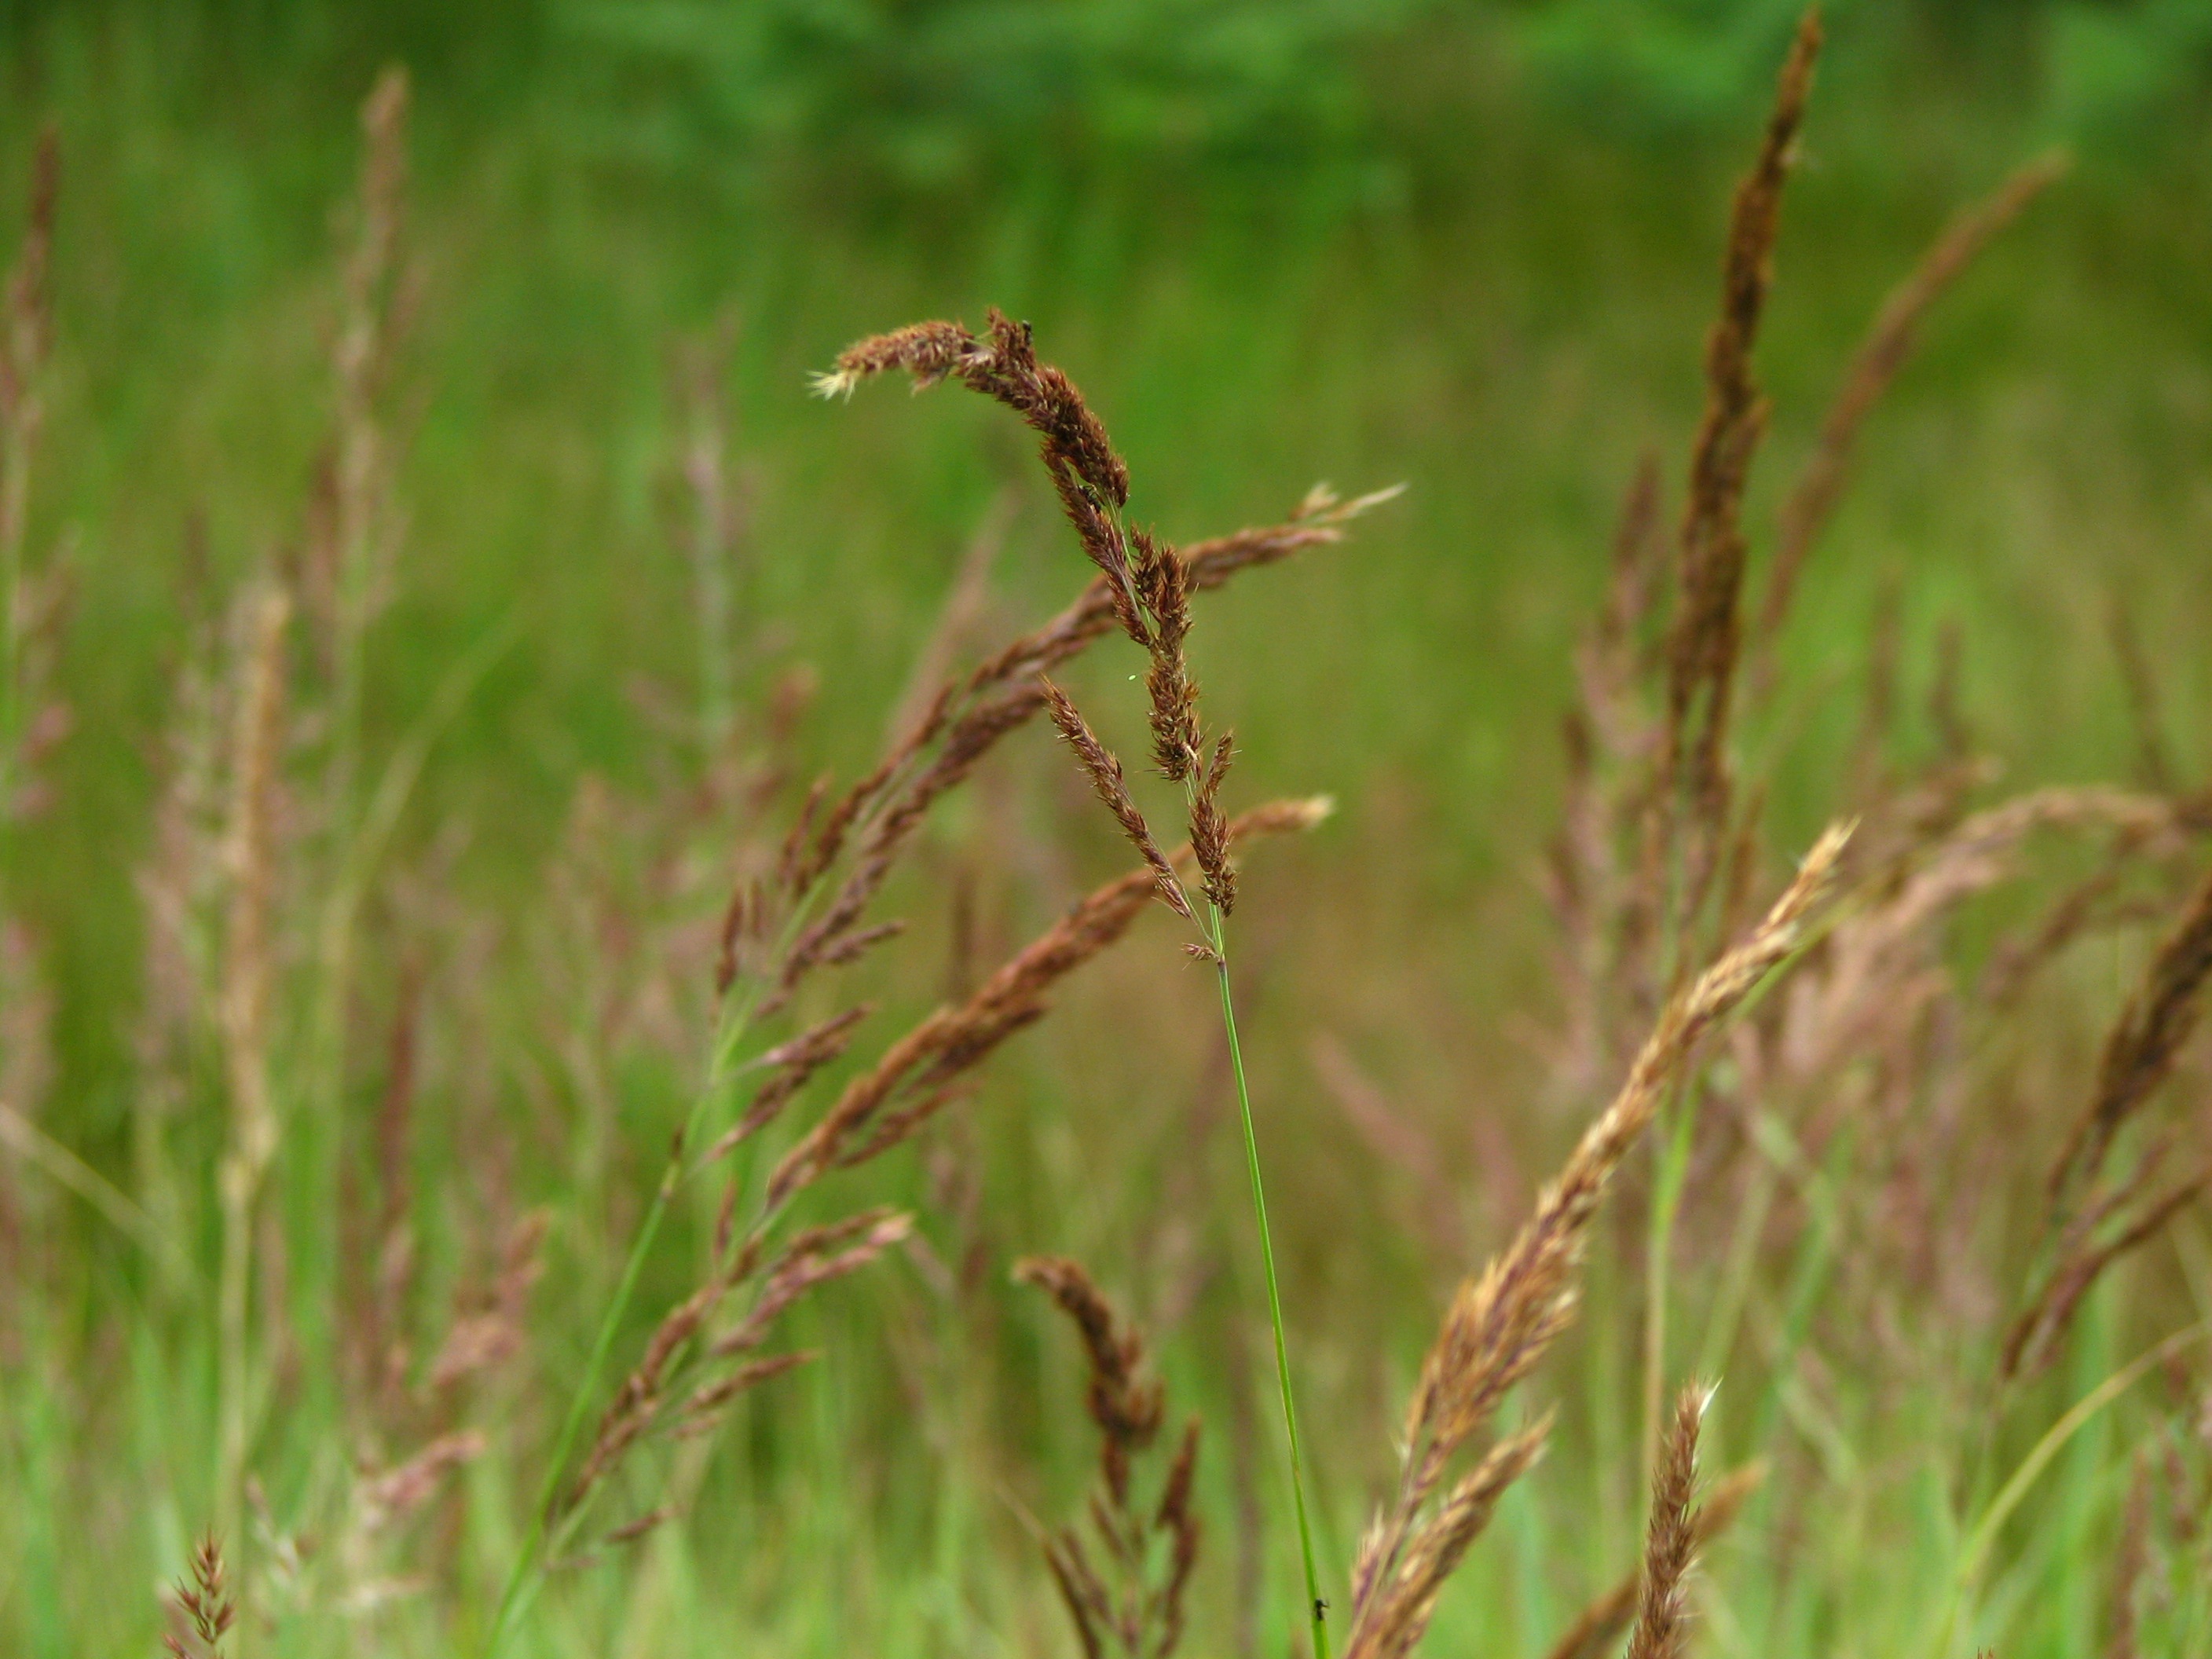
grass, plant, field, meadow, prairie, wind, wildlife, green, crop, brown, fauna, habitat, tender, grasses, wild grain, halm, grass family, land plant